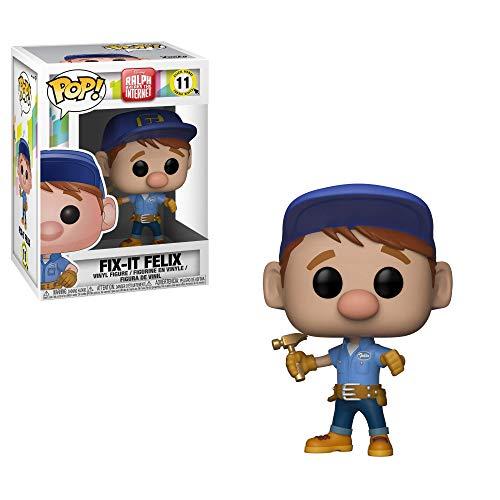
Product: Funko Pop Disney: Wreck-It Ralph 2 -Fix-It Felix
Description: From Wreck It Ralph 2, Fix-It Felix, as a stylized POP vinyl from Funko.
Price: $8.67
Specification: ASIN:B07DFBNKW5|ShippingWeight:4.8ounces(Viewshippingratesandpolicies)|DateFirstAvailable:October1,2018